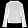
Label: Shirt